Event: Nepal Earthquake
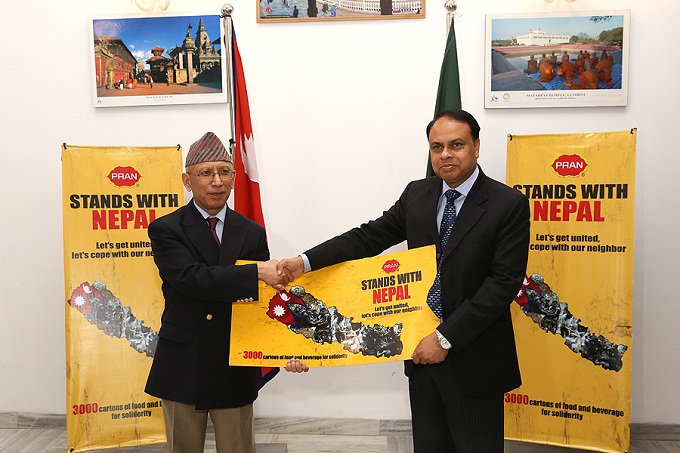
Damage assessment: no_damage